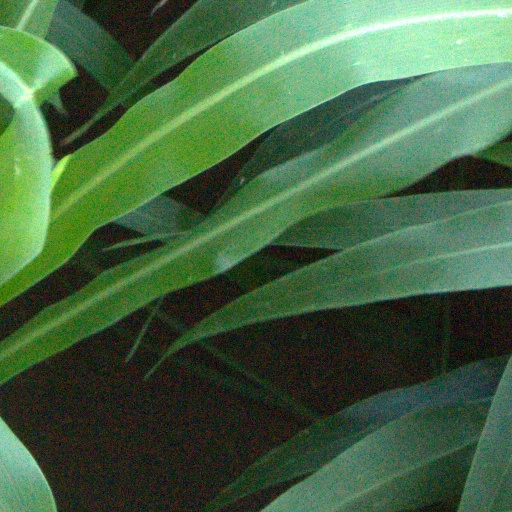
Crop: sorghum